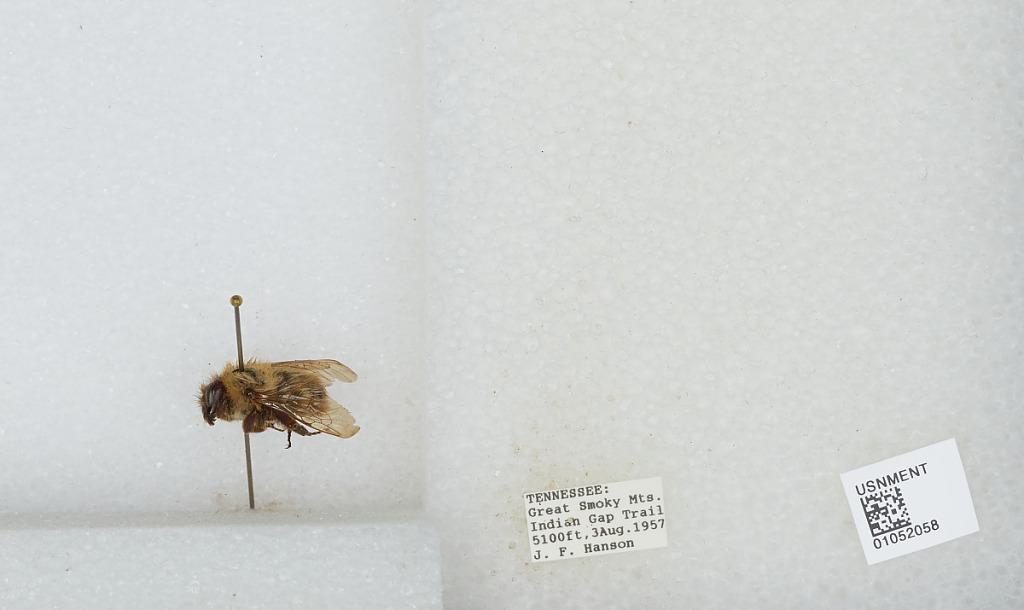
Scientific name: Bombus sp.
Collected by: J. Hanson
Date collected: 1957-8-3
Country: United States
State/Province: Tennessee
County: Sevier
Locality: Great Smoky Mountains, Indian Gap Trail
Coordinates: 35.6114, -83.4397